Tynte's Castle

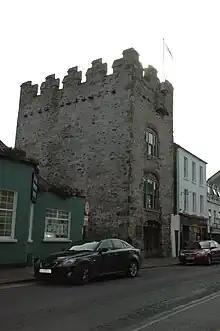
North wall

A fortified stone tower of three storeys, with base batter. It has a hipped slate roof with machicolations, Irish crenellations and a murder hole. There are large windows in the west wall topped with brick arches; these were probably added in the 19th century when the castle was used as a granary.